New England

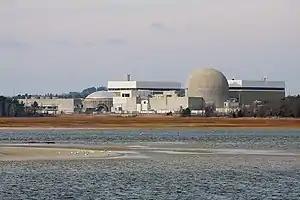
Seabrook Station Nuclear Power Plant in Seabrook, New Hampshire

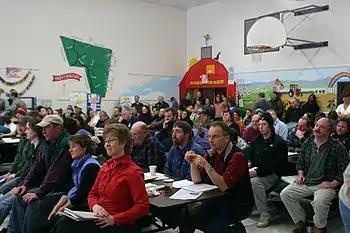
A New England town meeting in Huntington, Vermont

In 2020, New England had a population of 15,116,205, a growth of 4.6% from 2010. Massachusetts is the most populous state with 7,029,917 residents, while Vermont is the least populous state with 643,077 residents. Boston is by far the region's most populous city and metropolitan area.